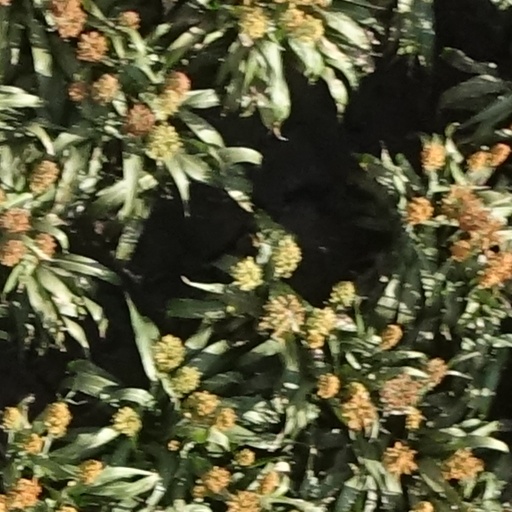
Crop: sorghum